Brazilian Naval Aviation

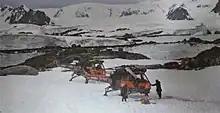
First UH-2 Wasp landing in Antarctica

The "Wings for the Navy" campaign received a Taylorcraft BC-12D, a Fairchild PT-26 and a Neiva P-56 Paulistinha donated in 1962 as aircraft, but they saw only limited use in instruction. There was also the design of the Niess 7-250 Frigate trainer plane, which already had a prototype almost ready in 1965. But to obtain operational planes, the Brazilian Navy had to buy, transport and assemble the aircraft in secrecy, circumventing opposition from the federal government and the FAB. Throughout 1963 the Navy received six Pilatus P.3s for the newly created 1st Instruction Air Squadron (AvI-1) and six North American T-28 Trojans for the AvSAt-1. Despite the silence, the news leaked and Naval Aviation received criminal accusations, some well founded and some not, from the press and the FAB. The climate of debate was hot, and the FAB and Navy disputed public opinion.